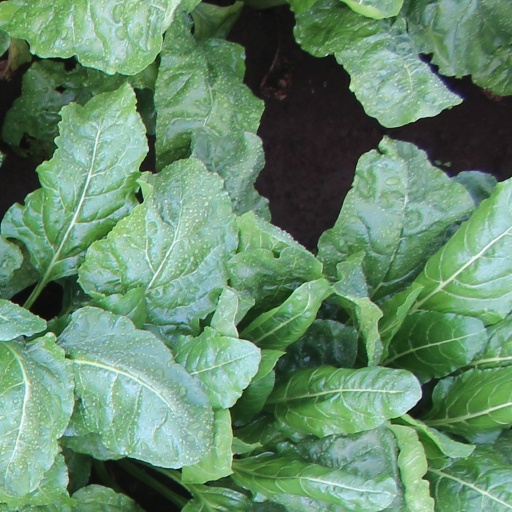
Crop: sugar beet